Data center

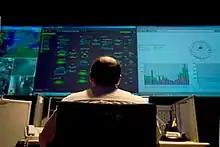
An operation engineer overseeing a network operations control room of a data center (2006)

Power is the largest recurring cost to the user of a data center. Cooling at or below wastes money and energy. Furthermore, overcooling equipment in environments with a high relative humidity can expose equipment to a high amount of moisture that facilitates the growth of salt deposits on conductive filaments in the circuitry.